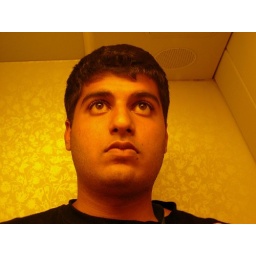
taken in the airplane lavatory. you see my eyes are all red thats me tired